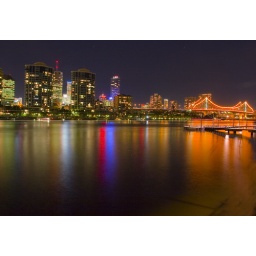
Taken after dusk so no blue tinge in the sky